Ismaeel Ryan

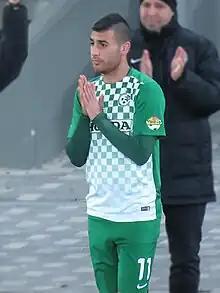
Ryan playing for Maccabi Haifa in 2016

Ismaeel Ryan (or Ismail Raiyan, , ; born 4 April 1994) is an Israeli professional footballer who plays as an attacking midfielder for Hapoel Ra'anana.